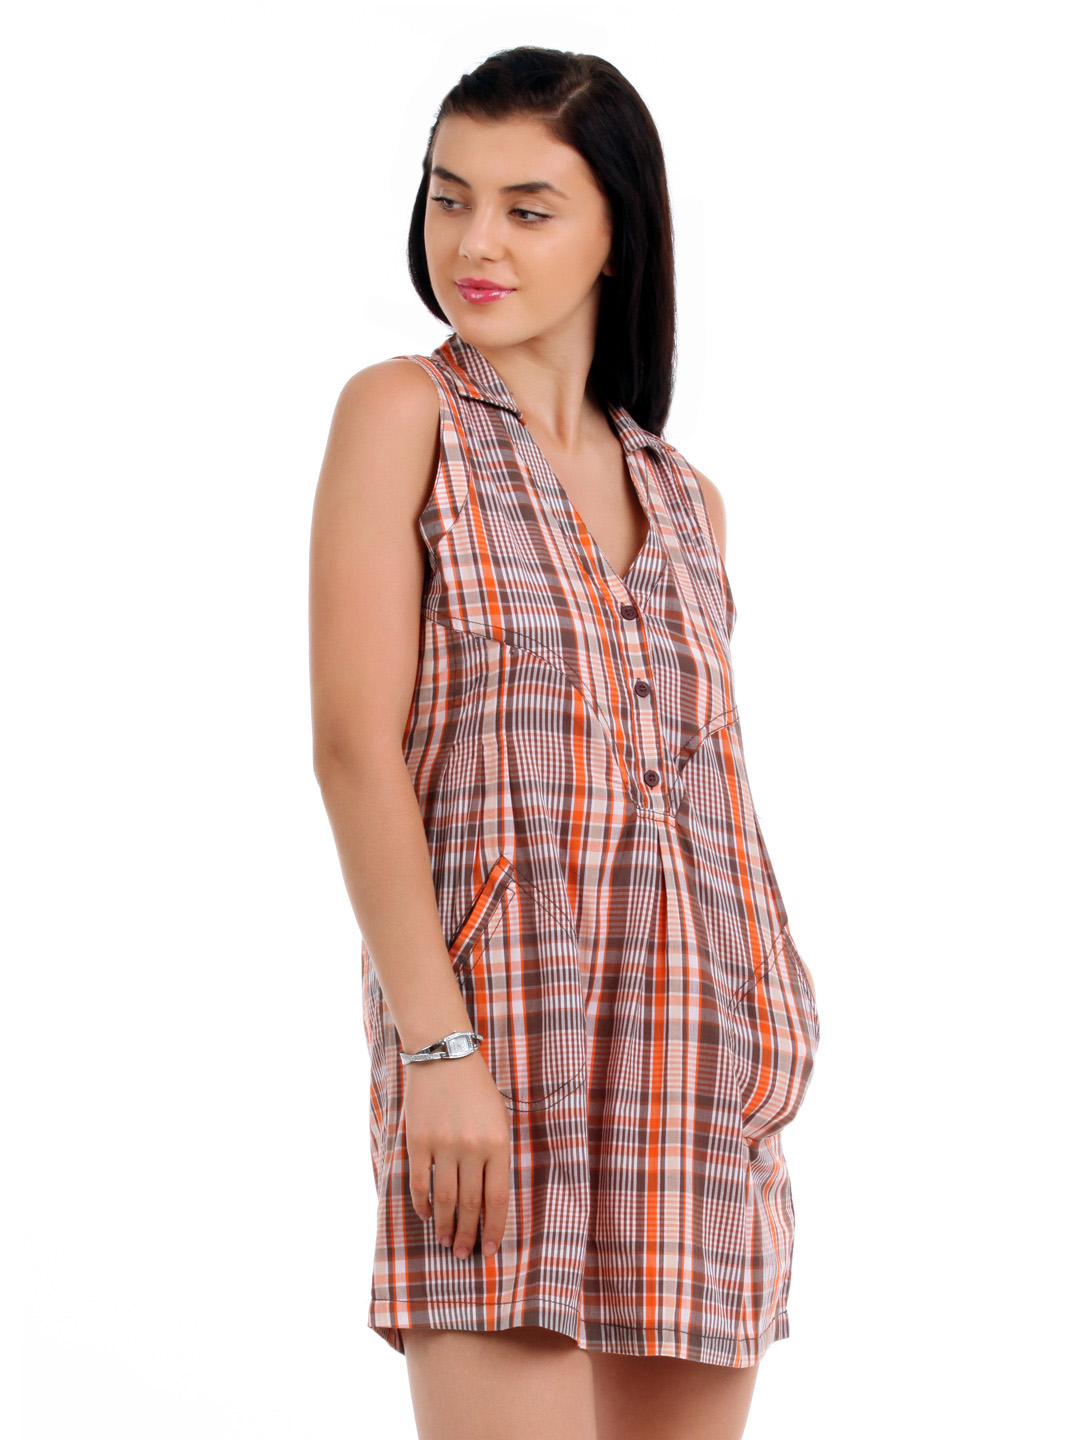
Latin Quarters Women Orange Dress
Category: Apparel / Dress / Dresses
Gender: Women
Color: Orange
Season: Fall 2012
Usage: Casual